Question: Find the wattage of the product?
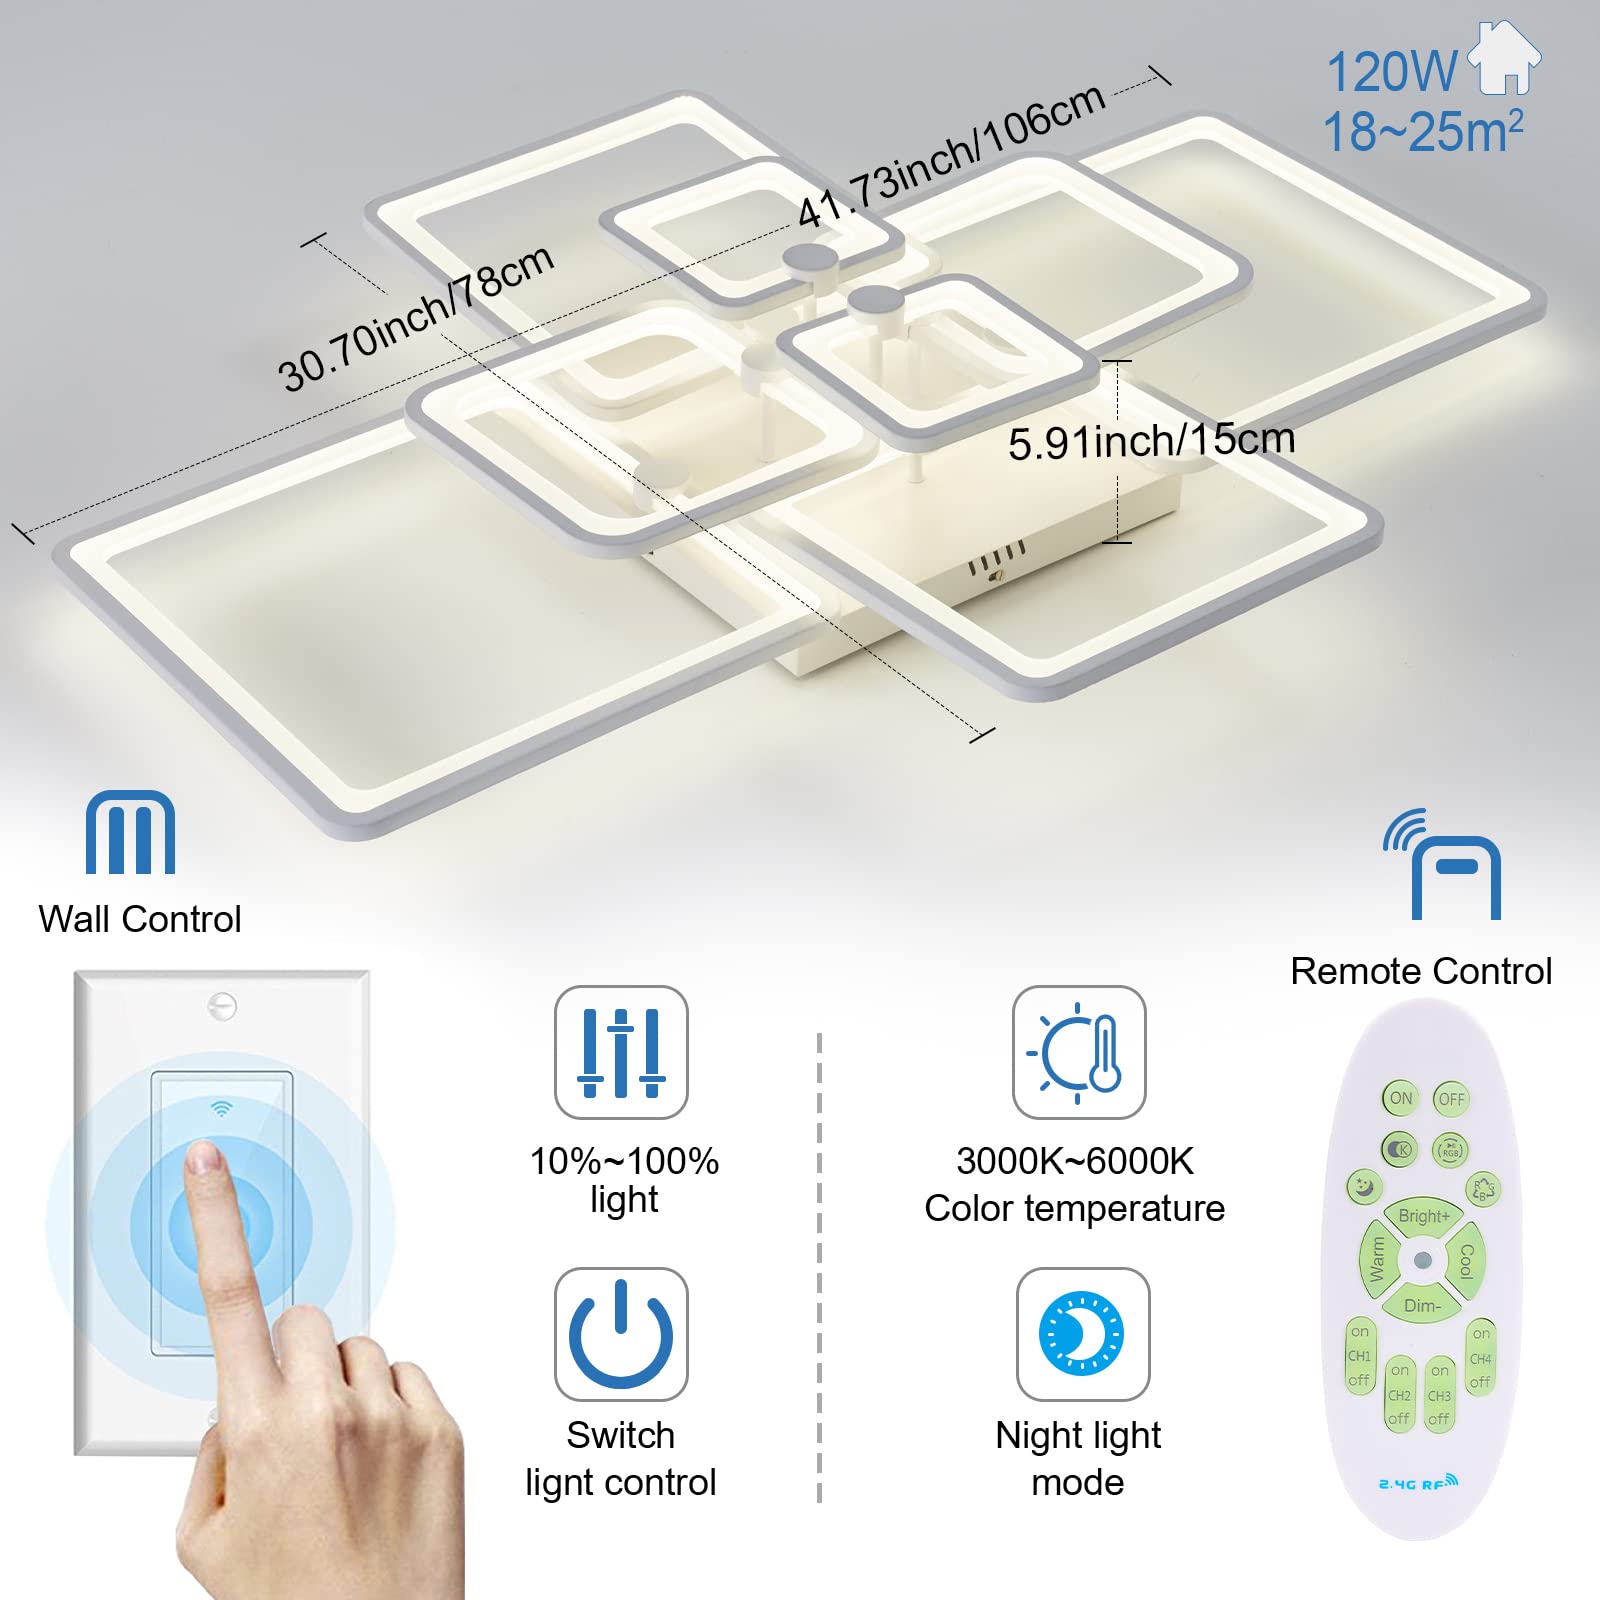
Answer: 120.0 watt